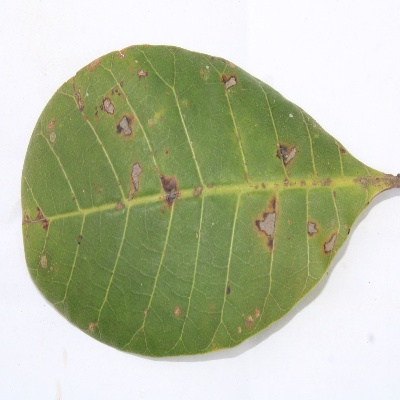
Crop: Cashew
Condition: anthracnose